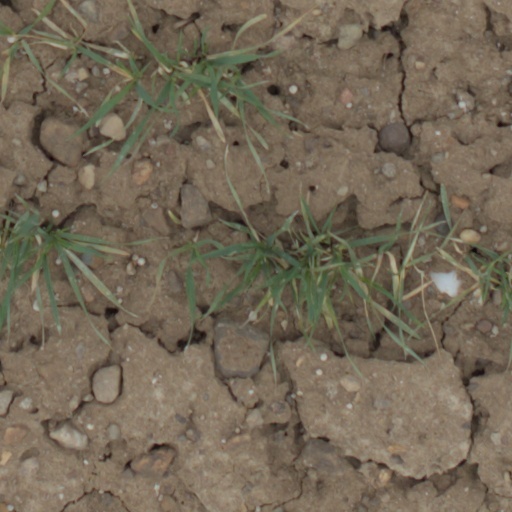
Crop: wheat